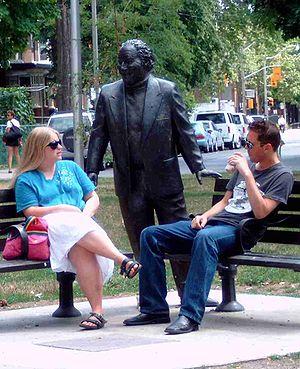
Al Waxman est un acteur, réalisateur et scénariste canadien, né le 2 mars 1935 à Toronto, et mort le 18 janvier 2001 à Toronto.